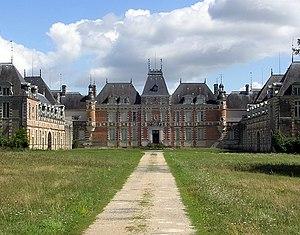
Château de Clermont au Cellier (Loire Atlantique, France)
Le Crocodile est un projet de film comique français inabouti de Gérard Oury, d'après un scénario du même, de sa fille Danièle Thompson et de Josy Eisenberg. Gérard Oury tente de réaliser son projet de 1974 à 1976 avec, dans le rôle principal, Louis de Funès, puis de 1979 à 1980, avec l'acteur britannique Peter Sellers.
Le musée de Louis est un musée consacré à l'acteur français Louis de Funès, ouvert de 2013 à 2016.
Louis de Funès, de son nom complet Louis de Funès de Galarza, est un acteur français né le 31 juillet 1914 à Courbevoie et mort le 27 janvier 1983 à Nantes.